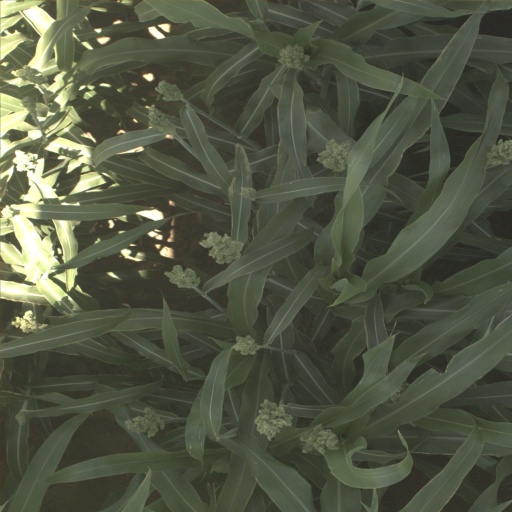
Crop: sorghum